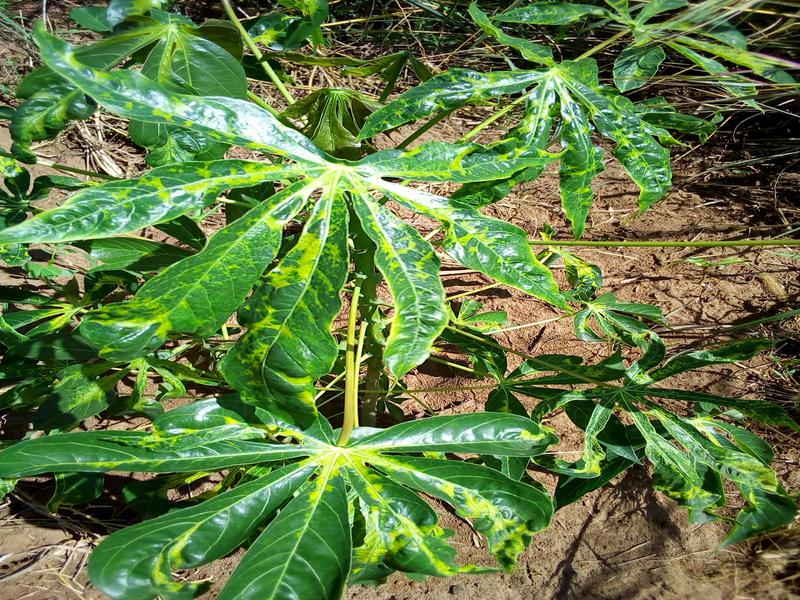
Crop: cassava
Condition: mosaic_disease